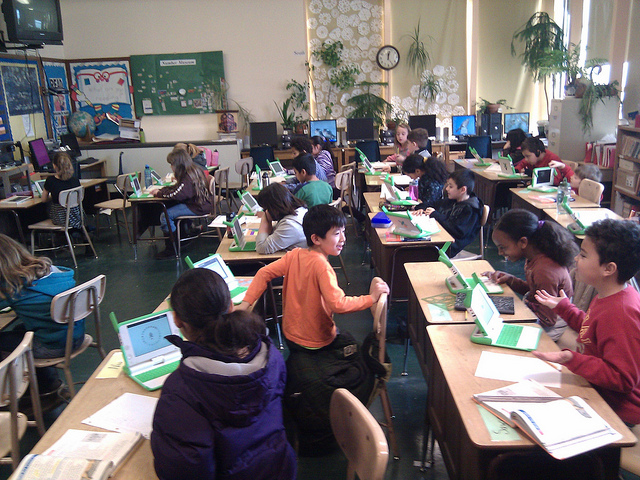
user: Given an image and a question. Answer the question in a short answer. Question: What are these students learning? Short Answer:
assistant: computer